Buranji

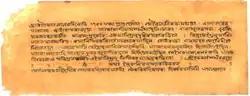

Buranjis (Ahom language: "ancient writings") are a class of historical chronicles and manuscripts associated with the Ahom kingdom. There were written initially in the Ahom Language and later in the Assamese language as well. The Buranjis are an example of historical literature which is rare in India—they bear resemblance to Southeast Asian traditions of historical literature instead. The Buranjis are generally found in manuscript form (locally called "puthi"), a number of these manuscripts have been compiled and published especially in the Assamese language.